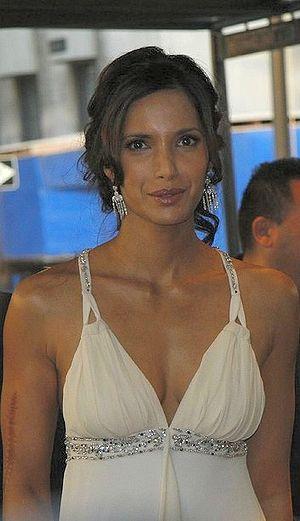
Padma Parvati Lakshmi est une actrice, écrivaine et mannequin américaine d'origine indienne, née le 1ᵉʳ septembre 1970 à Chennai, en Inde. Elle se décrit elle-même comme étant la première mannequin bien connue provenant de l'Inde.